Mount Victoria Manor

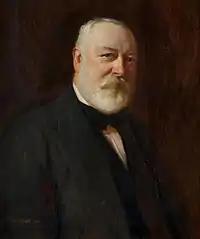
Sir James Reading Fairfax, son of John Fairfax

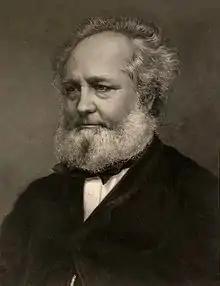
John Fairfax

The Fairfax family owned the property between 1876 and 1887. It was built jointly in 1876 by John Fairfax (1804–1877) and his son Sir James Reading Fairfax (1834–1919) and was called “Manor House”. John died in 1877 and left his half of the house to his daughter in law Anne Fairfax. She was the widow of his son Charles John Fairfax (1829–1864). In 1878 she sold her share to Sir James Reading Fairfax making him the sole owner. The architect of the house was Alexander Dean who was a prominent professional of that time. The Fairfax monogram can still be seen at the entrance and front of the main house